Chicago Med season 1

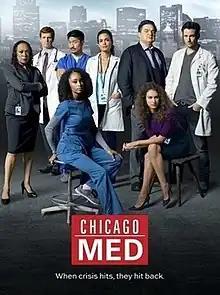
"Chicago Med" Season 1 DVD cover

The first season of "Chicago Med", an American medical drama television series with executive producer Dick Wolf, and producers Michael Brandt, Peter Jankowski, Andrew Schneider and René Balcer, premiered on November 17, 2015 and concluded on May 17, 2016. The season consisted of 18 episodes.